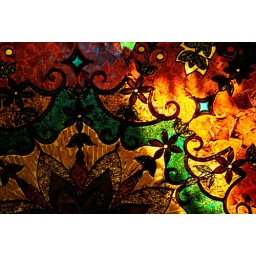
Part of the large stained glass window in Sta. Ana church where morning sunlight filtered through